Gene Cameron

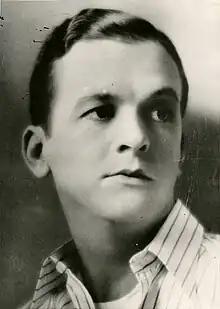

Gene Cameron (1901 – November 16, 1927) was an actor who appeared on stage and in films. He performed in minstrel shows including in drag. Cameron appeared in feature films and comedy shorts. He had a starring role in the 1927 film "The Gay Retreat".